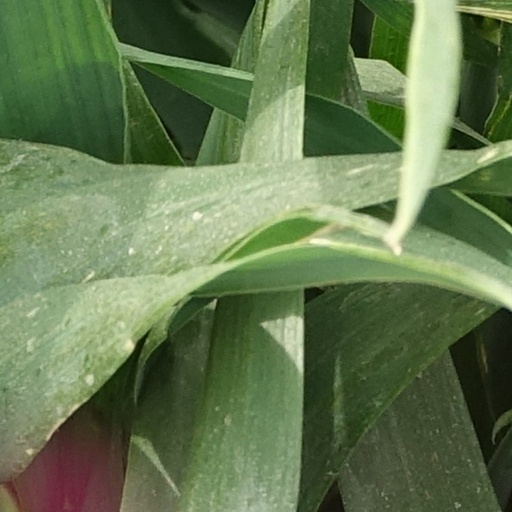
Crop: wheat